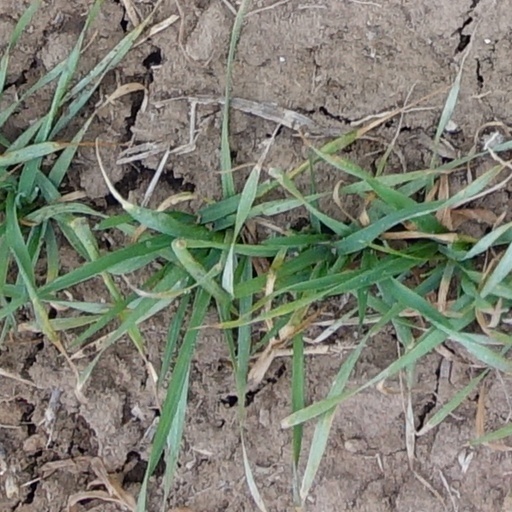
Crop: wheat